Ellen Nussey

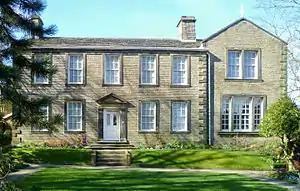
Nussey and Charlotte Brontë's correspondence is archived at the Brontë Parsonage Museum

En route, they spent a day and a night in York, where, escorting Anne around in a wheelchair, they did some shopping, and at Anne's request, visited York Minster. It became clear that Anne had little strength left and on Sunday, 27 May 1849, she asked Charlotte whether it would be easier for her to go home to die instead of remaining at Scarborough. A doctor, consulted the next day, indicated that death was already close. Anne received the news quietly. She expressed her love and concern for Nussey and Charlotte, and seeing Charlotte's distress, whispered to her to "take courage". Nussey's presence during the weeks following gave comfort to Charlotte Brontë, who was writing her novel "Shirley" at the time. Nussey believed that the character Caroline Helstone was based on herself. Nussey was staying with the Brontës at Haworth on the night of the 1851 census and is shown on the return as "visitor".